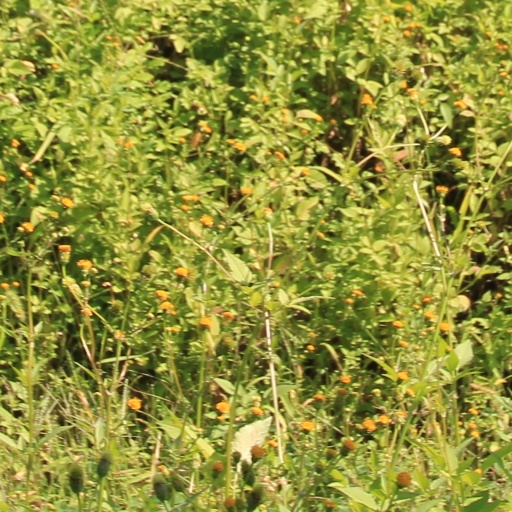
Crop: grape